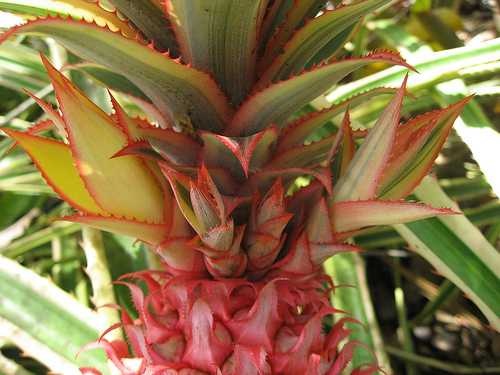
Label: Pineapple